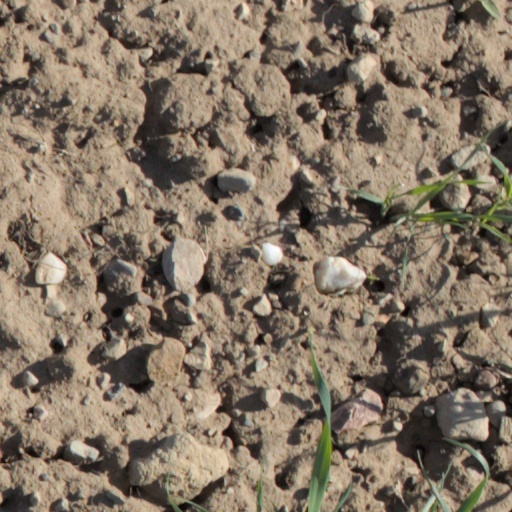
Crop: wheat